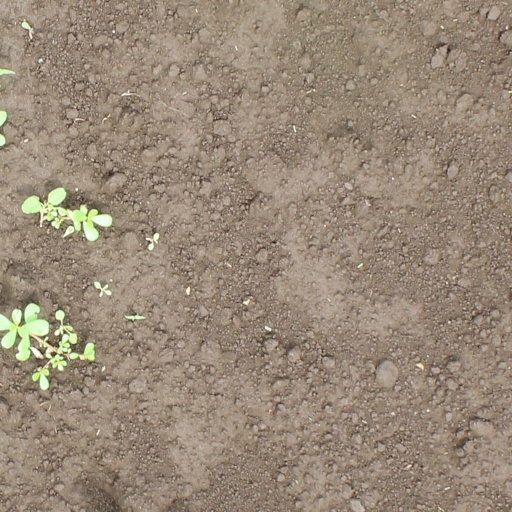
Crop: soybean